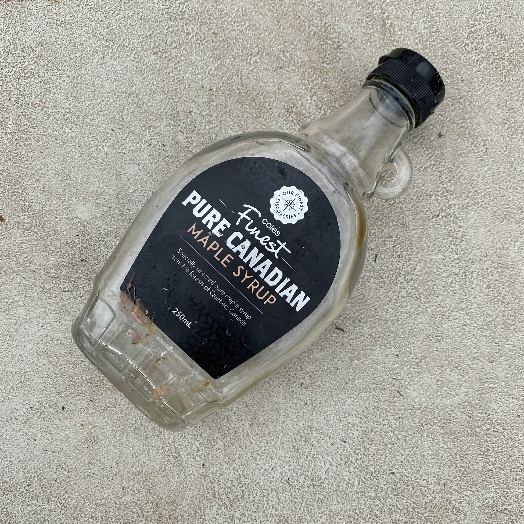
Label: Glass